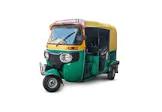
Vehicle type: Auto Rickshaws